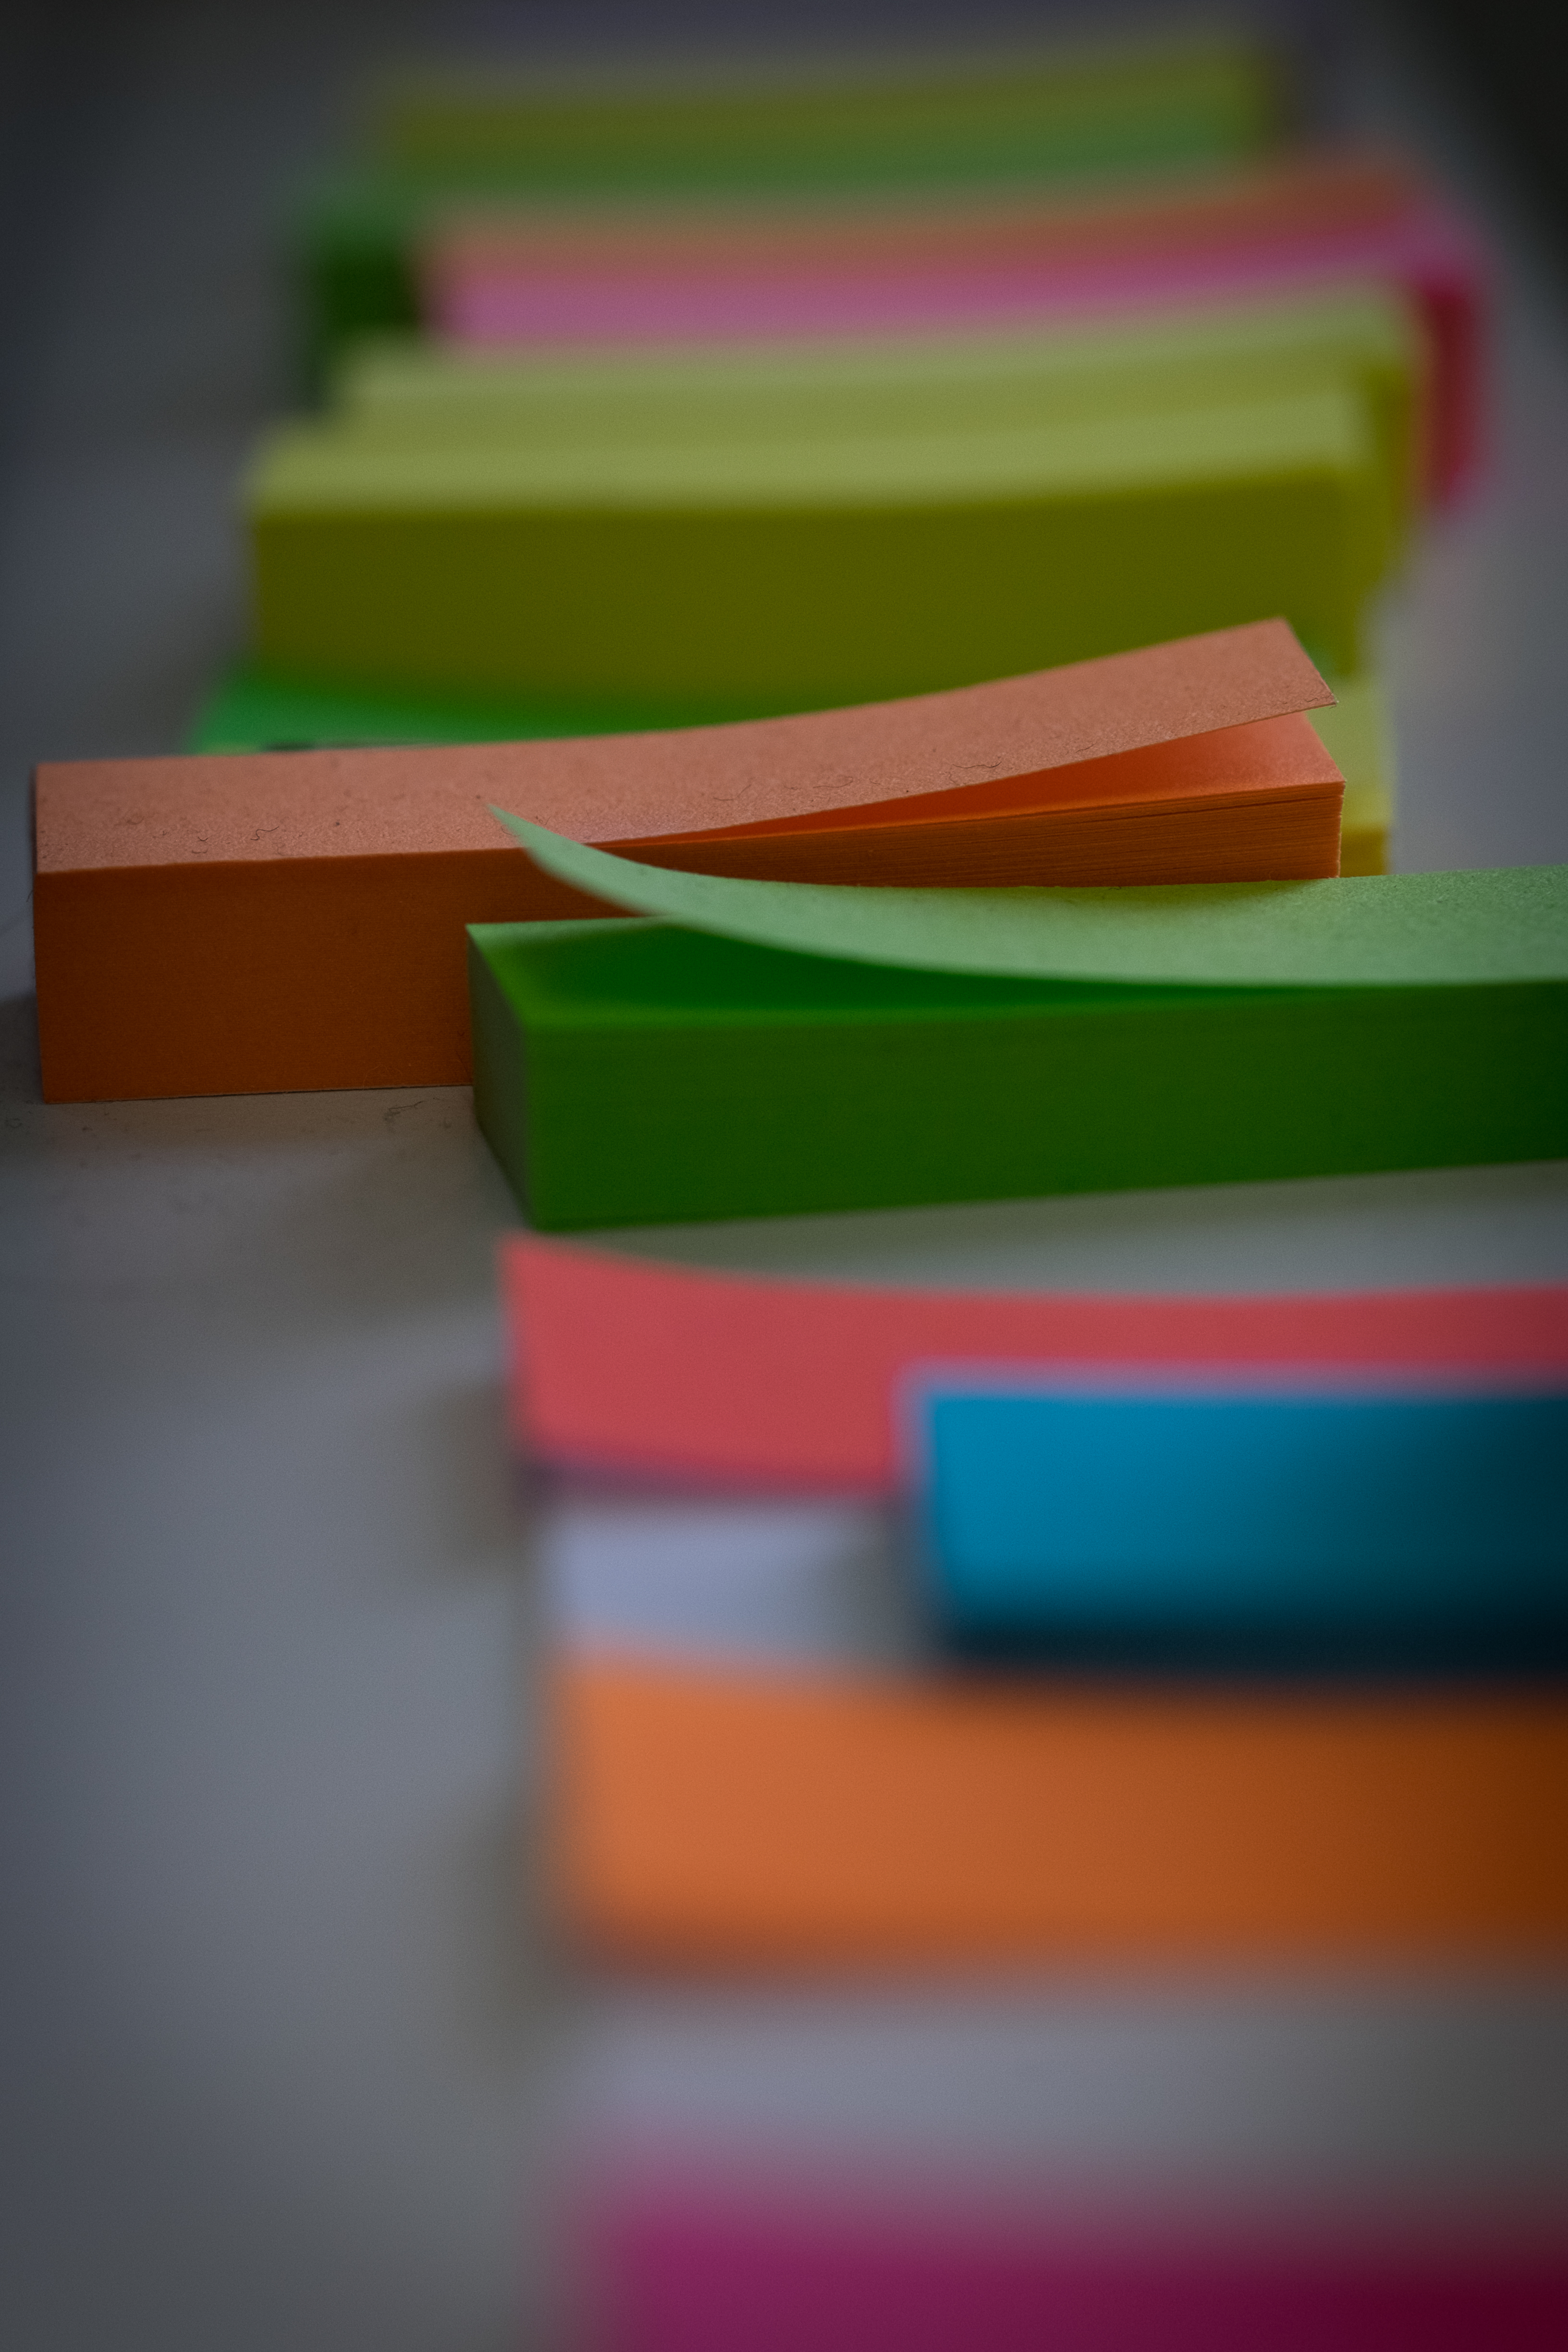
number, green, red, color, yellow, art, shape